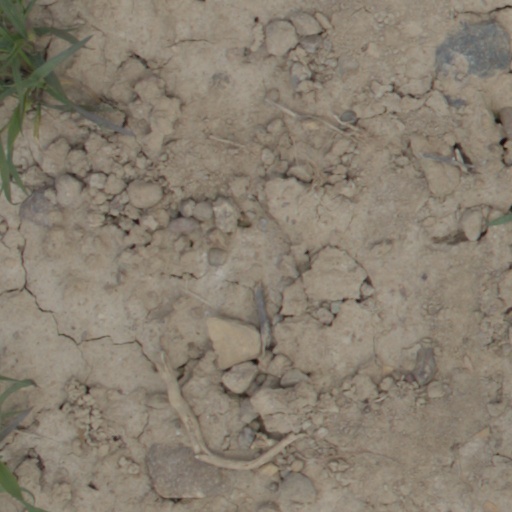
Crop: wheat